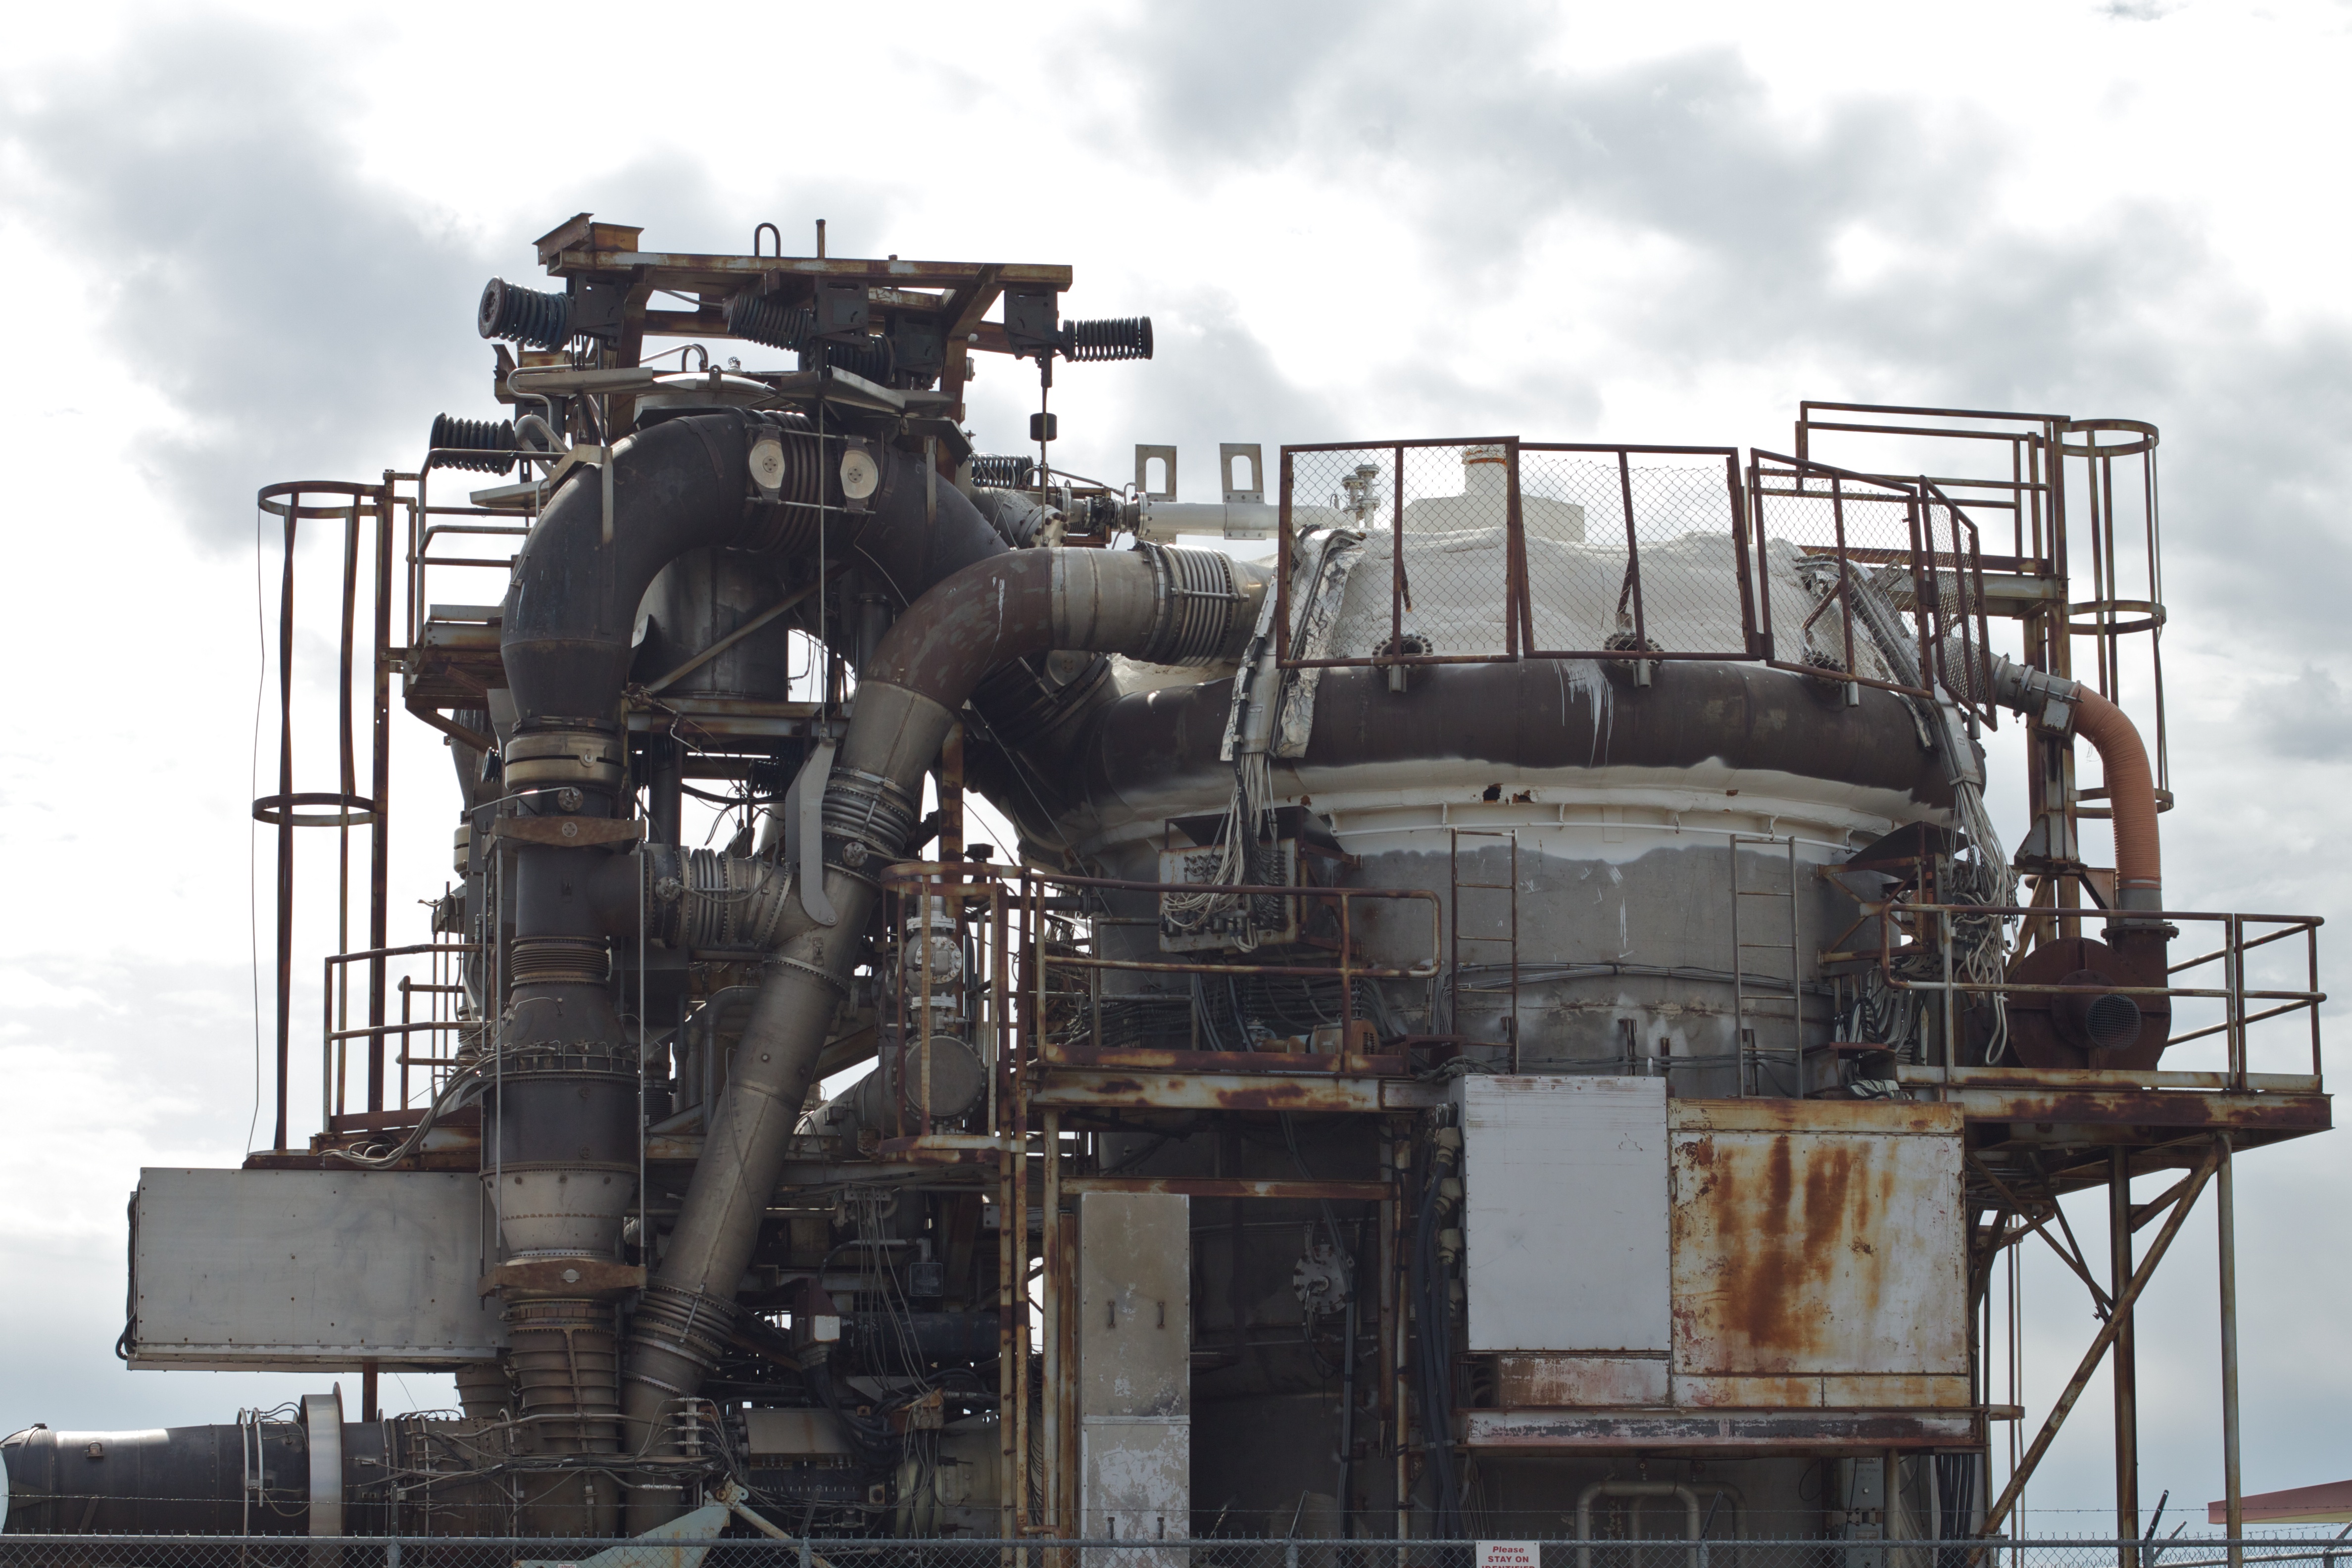
transport, vehicle, industry, locomotive, steam engine, odyssey, idaho, ebr1, oil field